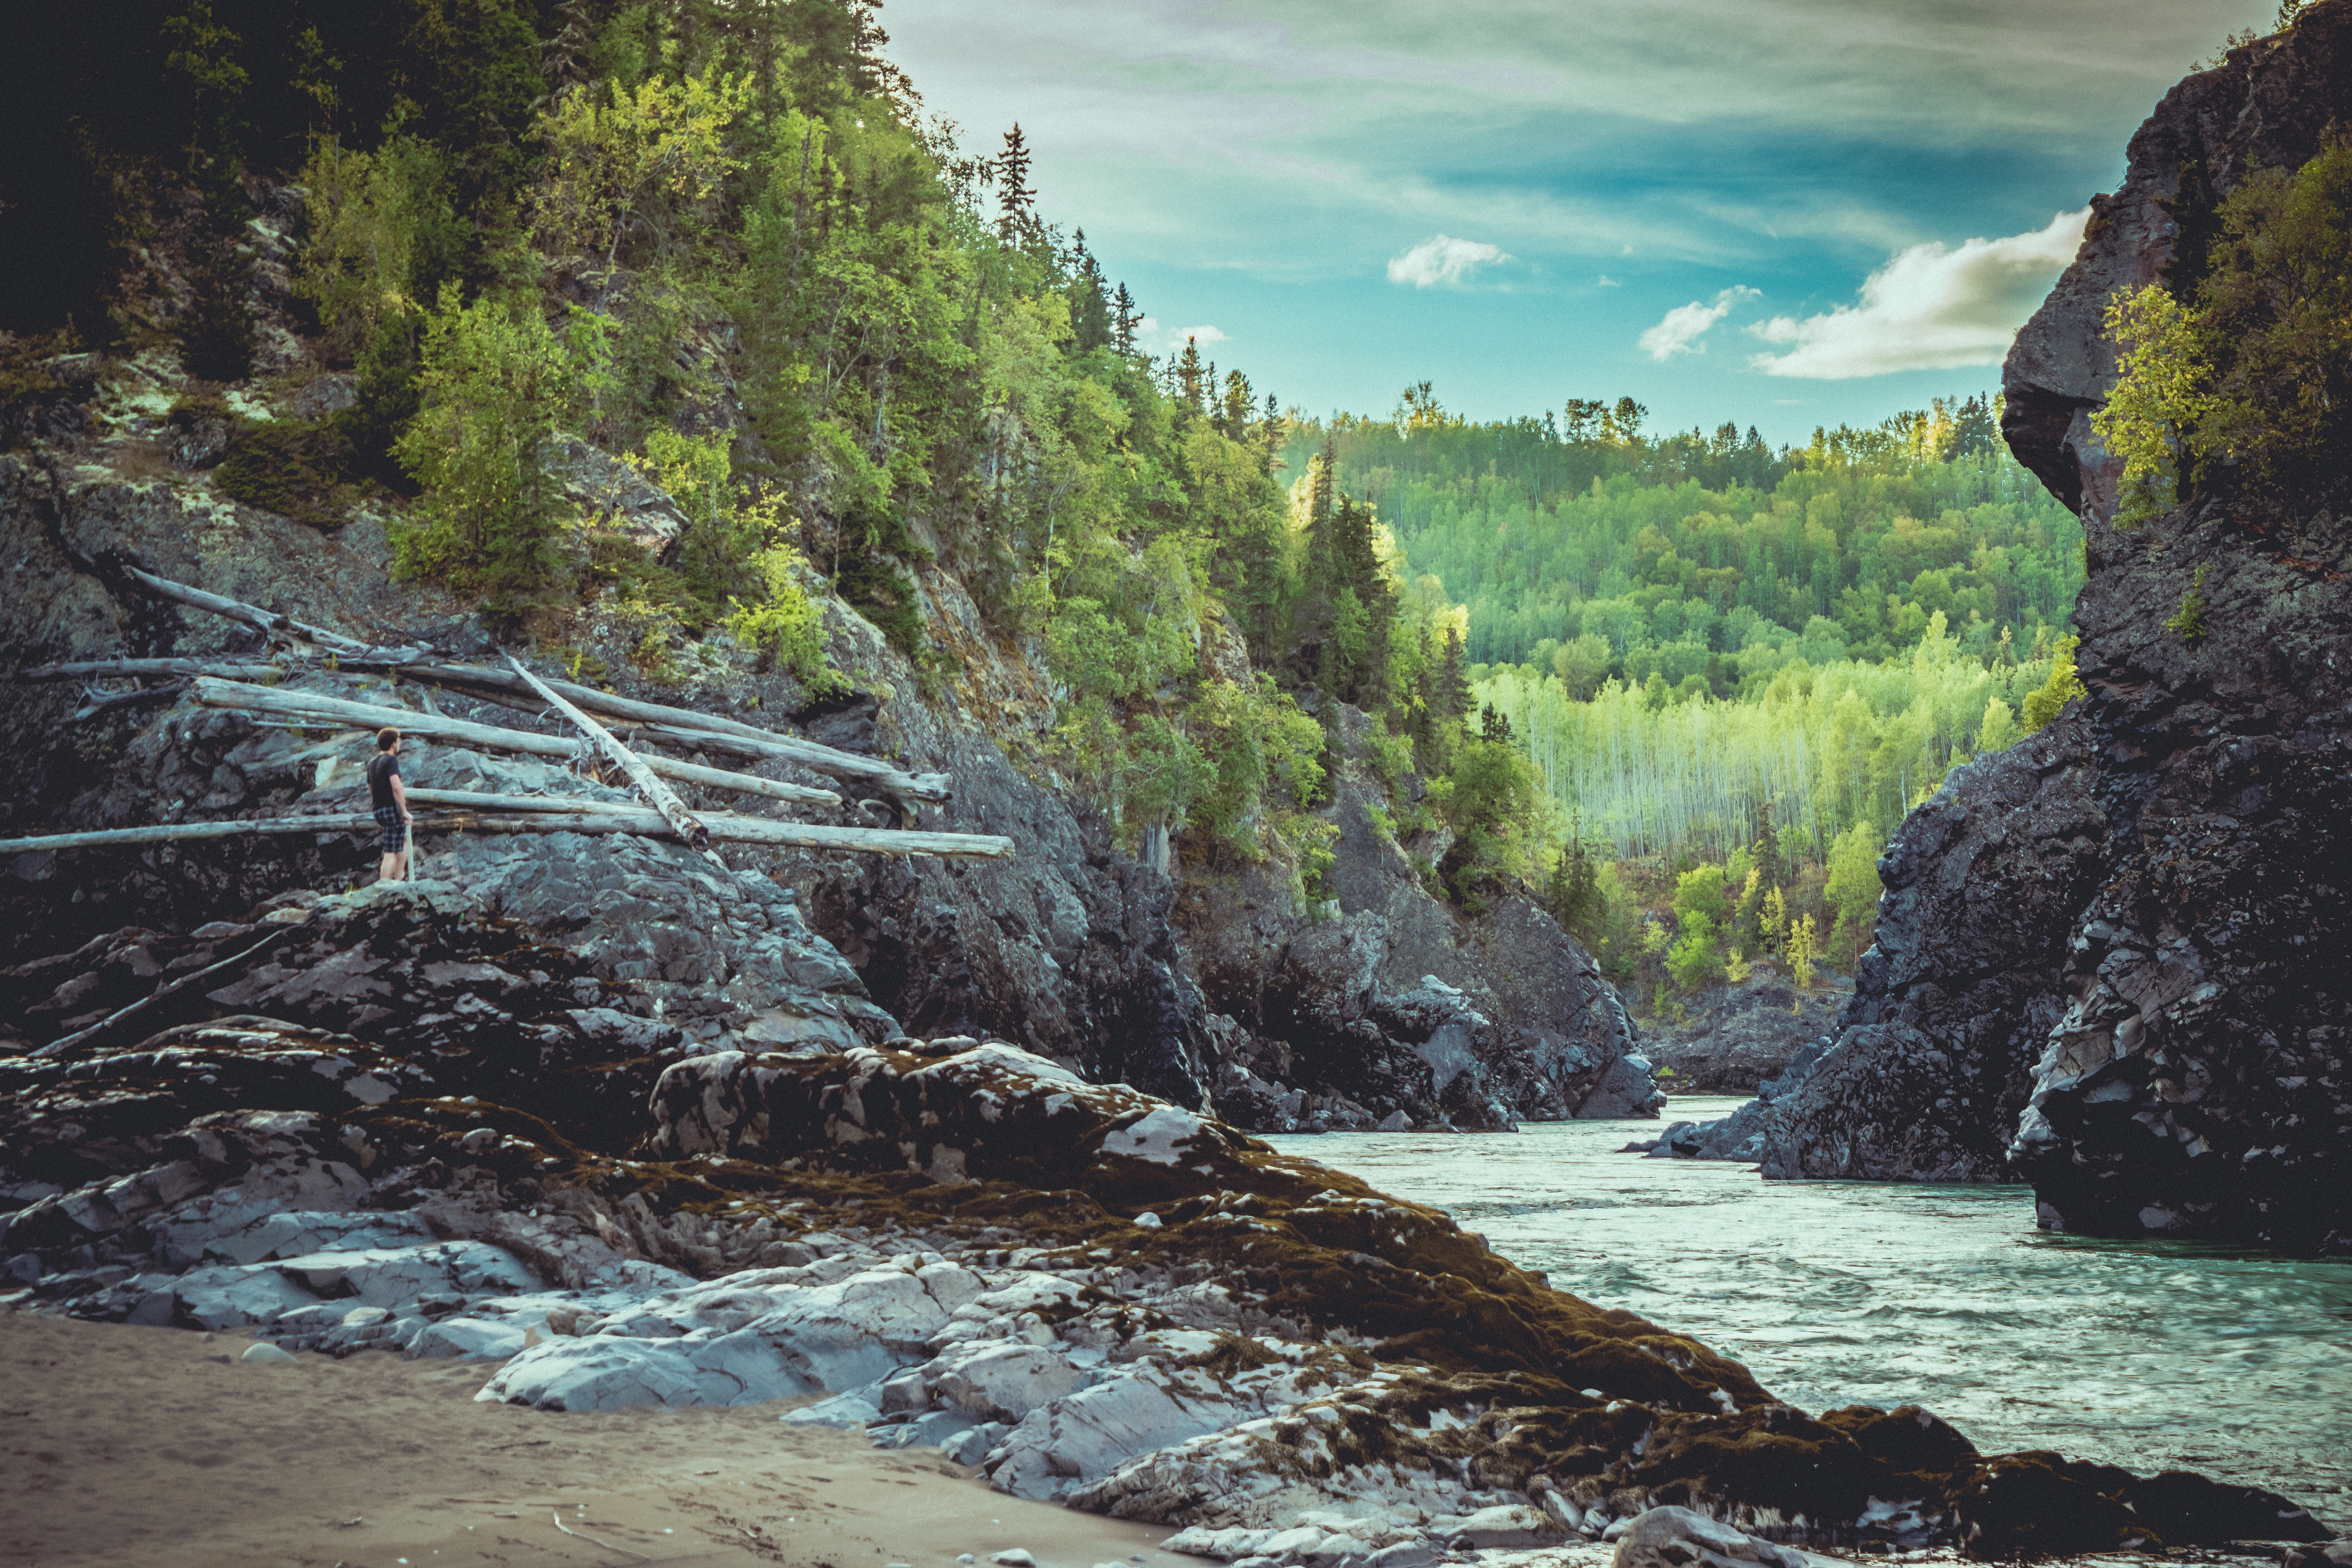
landscape, sea, coast, rock, wilderness, mountain, lake, river, valley, cliff, stream, rapid, terrain, geology, landform, geographical feature, geological phenomenon